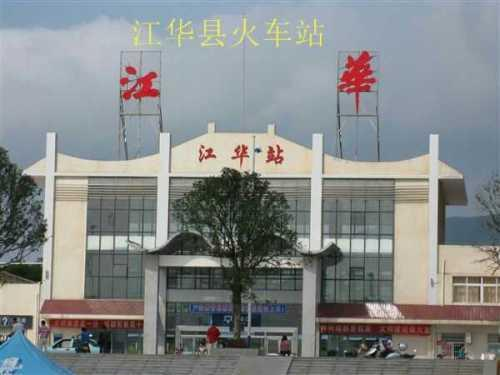
地标名称：江华站
所在城市：永州市·江华瑶族自治县